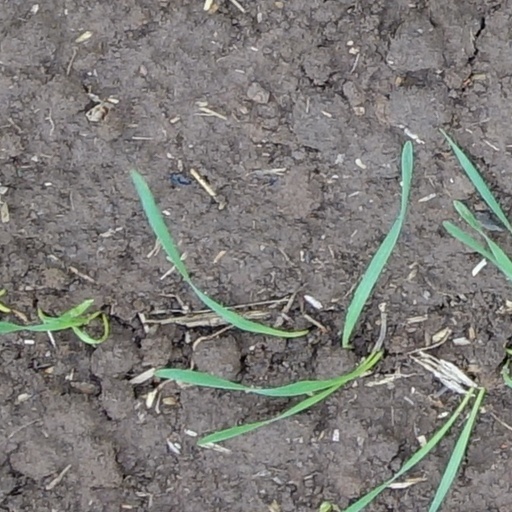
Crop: wheat